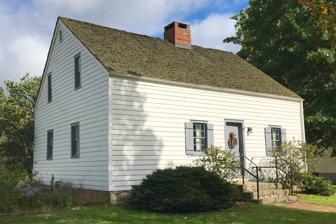
Building: Silas Riggs House
Country: United States of America
Year built: 1805
Historic house in New Jersey, United States United States historic place Silas Riggs House U.S. National Register of Historic Places U.S. Historic district Contributing property New Jersey Register of Historic Places Silas Riggs House in 2018 Show map of Morris County, New Jersey Show map of New Jersey Show map of the United States Location 213 Main Street Ledgewood, New Jersey Coordinates 40°52′43.5″N 74°39′08″W / 40.878750°N 74.65222°W / 40.878750; -74.65222 ( Silas Riggs House ) Area 1 acre (0.40 ha) Built c. 1805 Part of Ledgewood Historic District ( ID13000202 ) NRHP reference No. 77000894 NJRHP No. 2253 Significant dates Added to NRHP November 11, 1977 Designated CP April 18, 2013 Designated NJRHP September 20, 1974 The Silas Riggs House is a historic house built around 1805 by Silas Riggs (1779–1847) in the Ledgewood section of Roxbury Township in Morris County, New Jersey , United States. It was added to the National Register of Historic Places on November 11, 1977, for its significance in architecture and community history. It was later added as a contributing property to the Ledgewood Historic District on April 18, 2013. History and description Silas Riggs was born in Mendham and moved here, then known as Drakesville , around 1805. Riggs was a tanner, and later a canal boat owner, operating on the Morris Canal . His son, Albert Rose Riggs, owned the King Store . The one and one-half story frame house was moved to its current location in 1962. It was restored by the Roxbury Township Historical Society. See also List of museums in New Jersey National Register of Historic Places listings in Morris County, New Jersey References